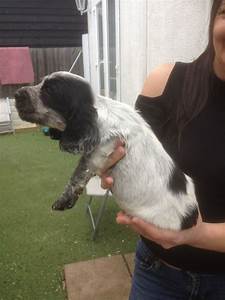
Label: cane